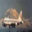
Label: airplane